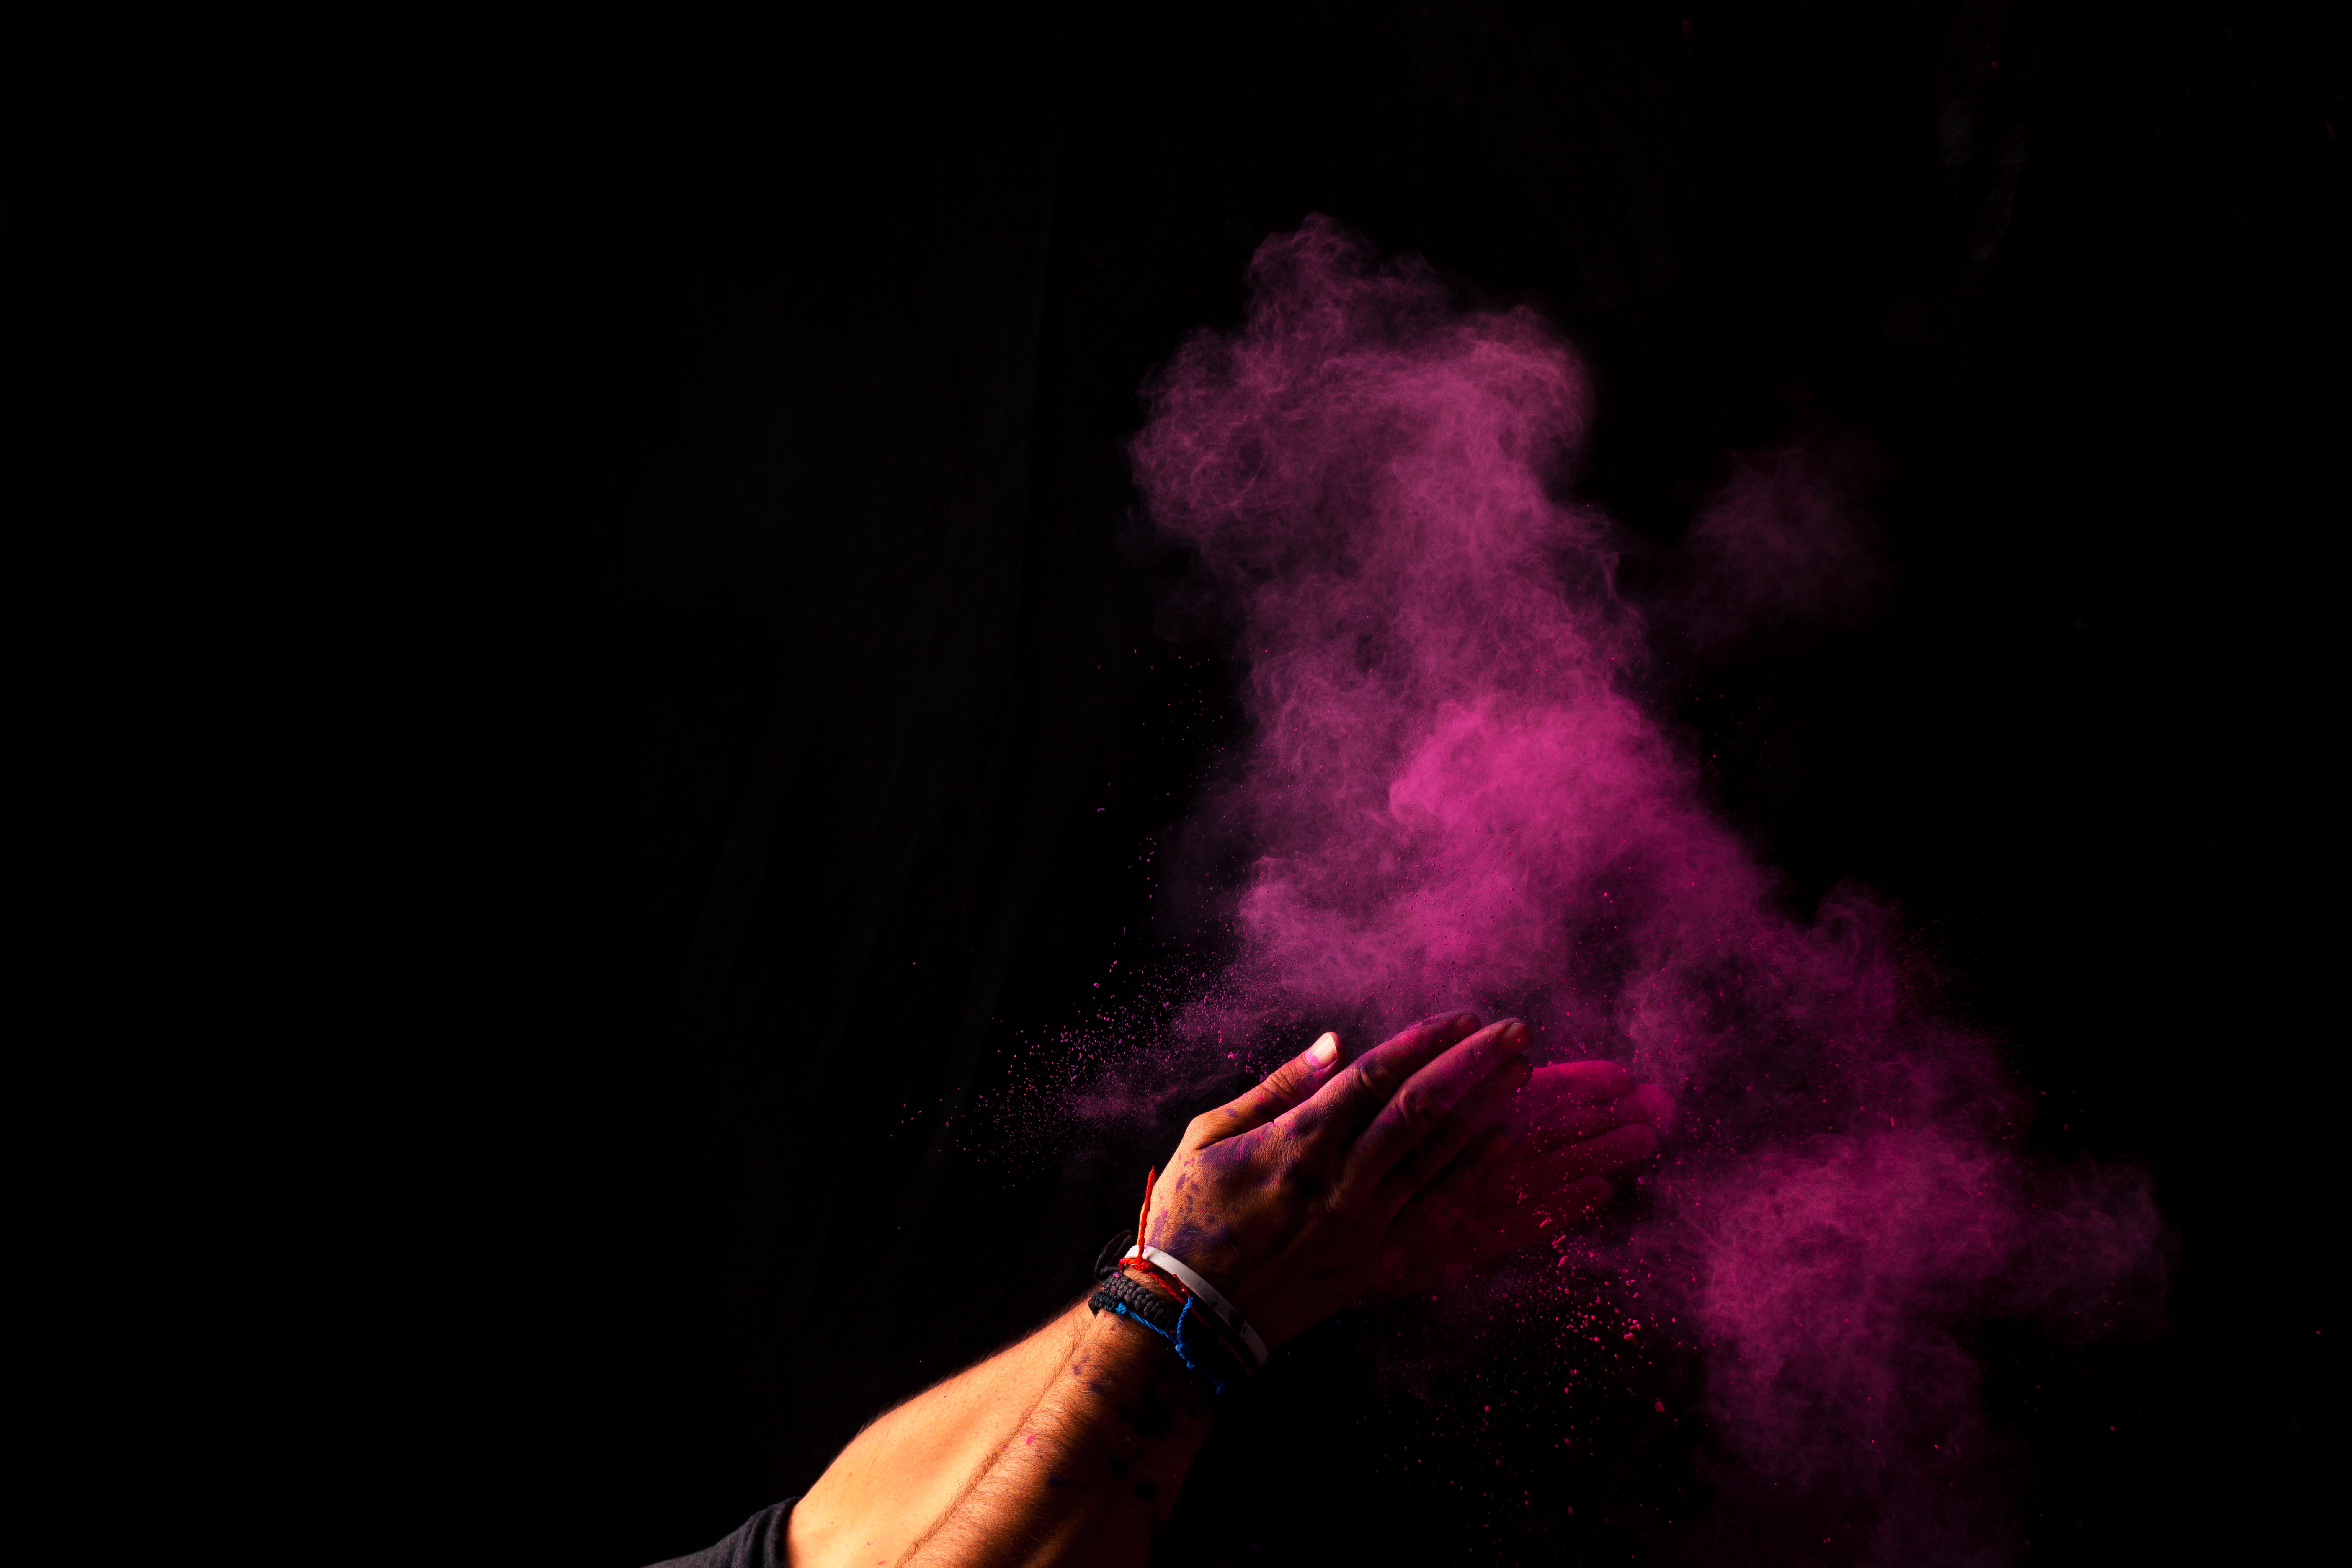
color, sky, smoke, purple, pink, light, violet, darkness, hand, performance, magenta, cloud, night, event, photography, space, performance art